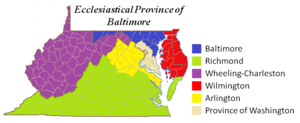
L'archidiocèse de Baltimore est une circonscription ecclésiastique de l'Église catholique dans le Maryland, aux États-Unis. Érigé en 1789 par le pape Pie VI, et promu au rang d'archidiocèse en 1808, le diocèse est le diocèse catholique le plus ancien des États-Unis d'Amérique et de ce fait jouit d'un prestige particulier. Son premier évêque, John Carroll, a la particularité d'avoir été élu par le clergé local, choix qui fut ratifié par le pape Pie VI. Le siège épiscopal se trouve à la cathédrale Notre-Dame.
Les juridictions catholiques des États-Unis sont au nombre de 197, reparties en